Zhang Xueliang

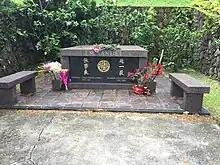
Zhang's gravesite in Valley of the Temples Memorial Park

As soon as Zhang landed in Nanjing, Chiang had him placed under arrest by military police. Zhang wrote Chiang an obsequious letter of apology. Although he never disavowed his role in the Xi'an incident, he admitted that what he had done was a crime, and asked to be punished. He intended the letter to be a private assurance of loyalty to Chiang, but the latter had the letter published so as to discredit Zhang. Li Liejun then presided over a show trial which convicted Zhang of abducting the Generalissimo and attempting to change government policy, sentencing him to ten years in prison. Chiang had him pardoned just a few days later, on January 4, 1937, but with the stipulation that he not be given his civil rights back and that he would remain under protective detention.